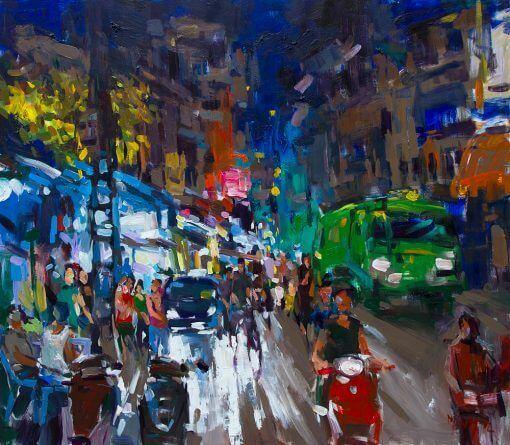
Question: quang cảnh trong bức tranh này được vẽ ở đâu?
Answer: trên một con đường đông người qua lại trong một thành phố